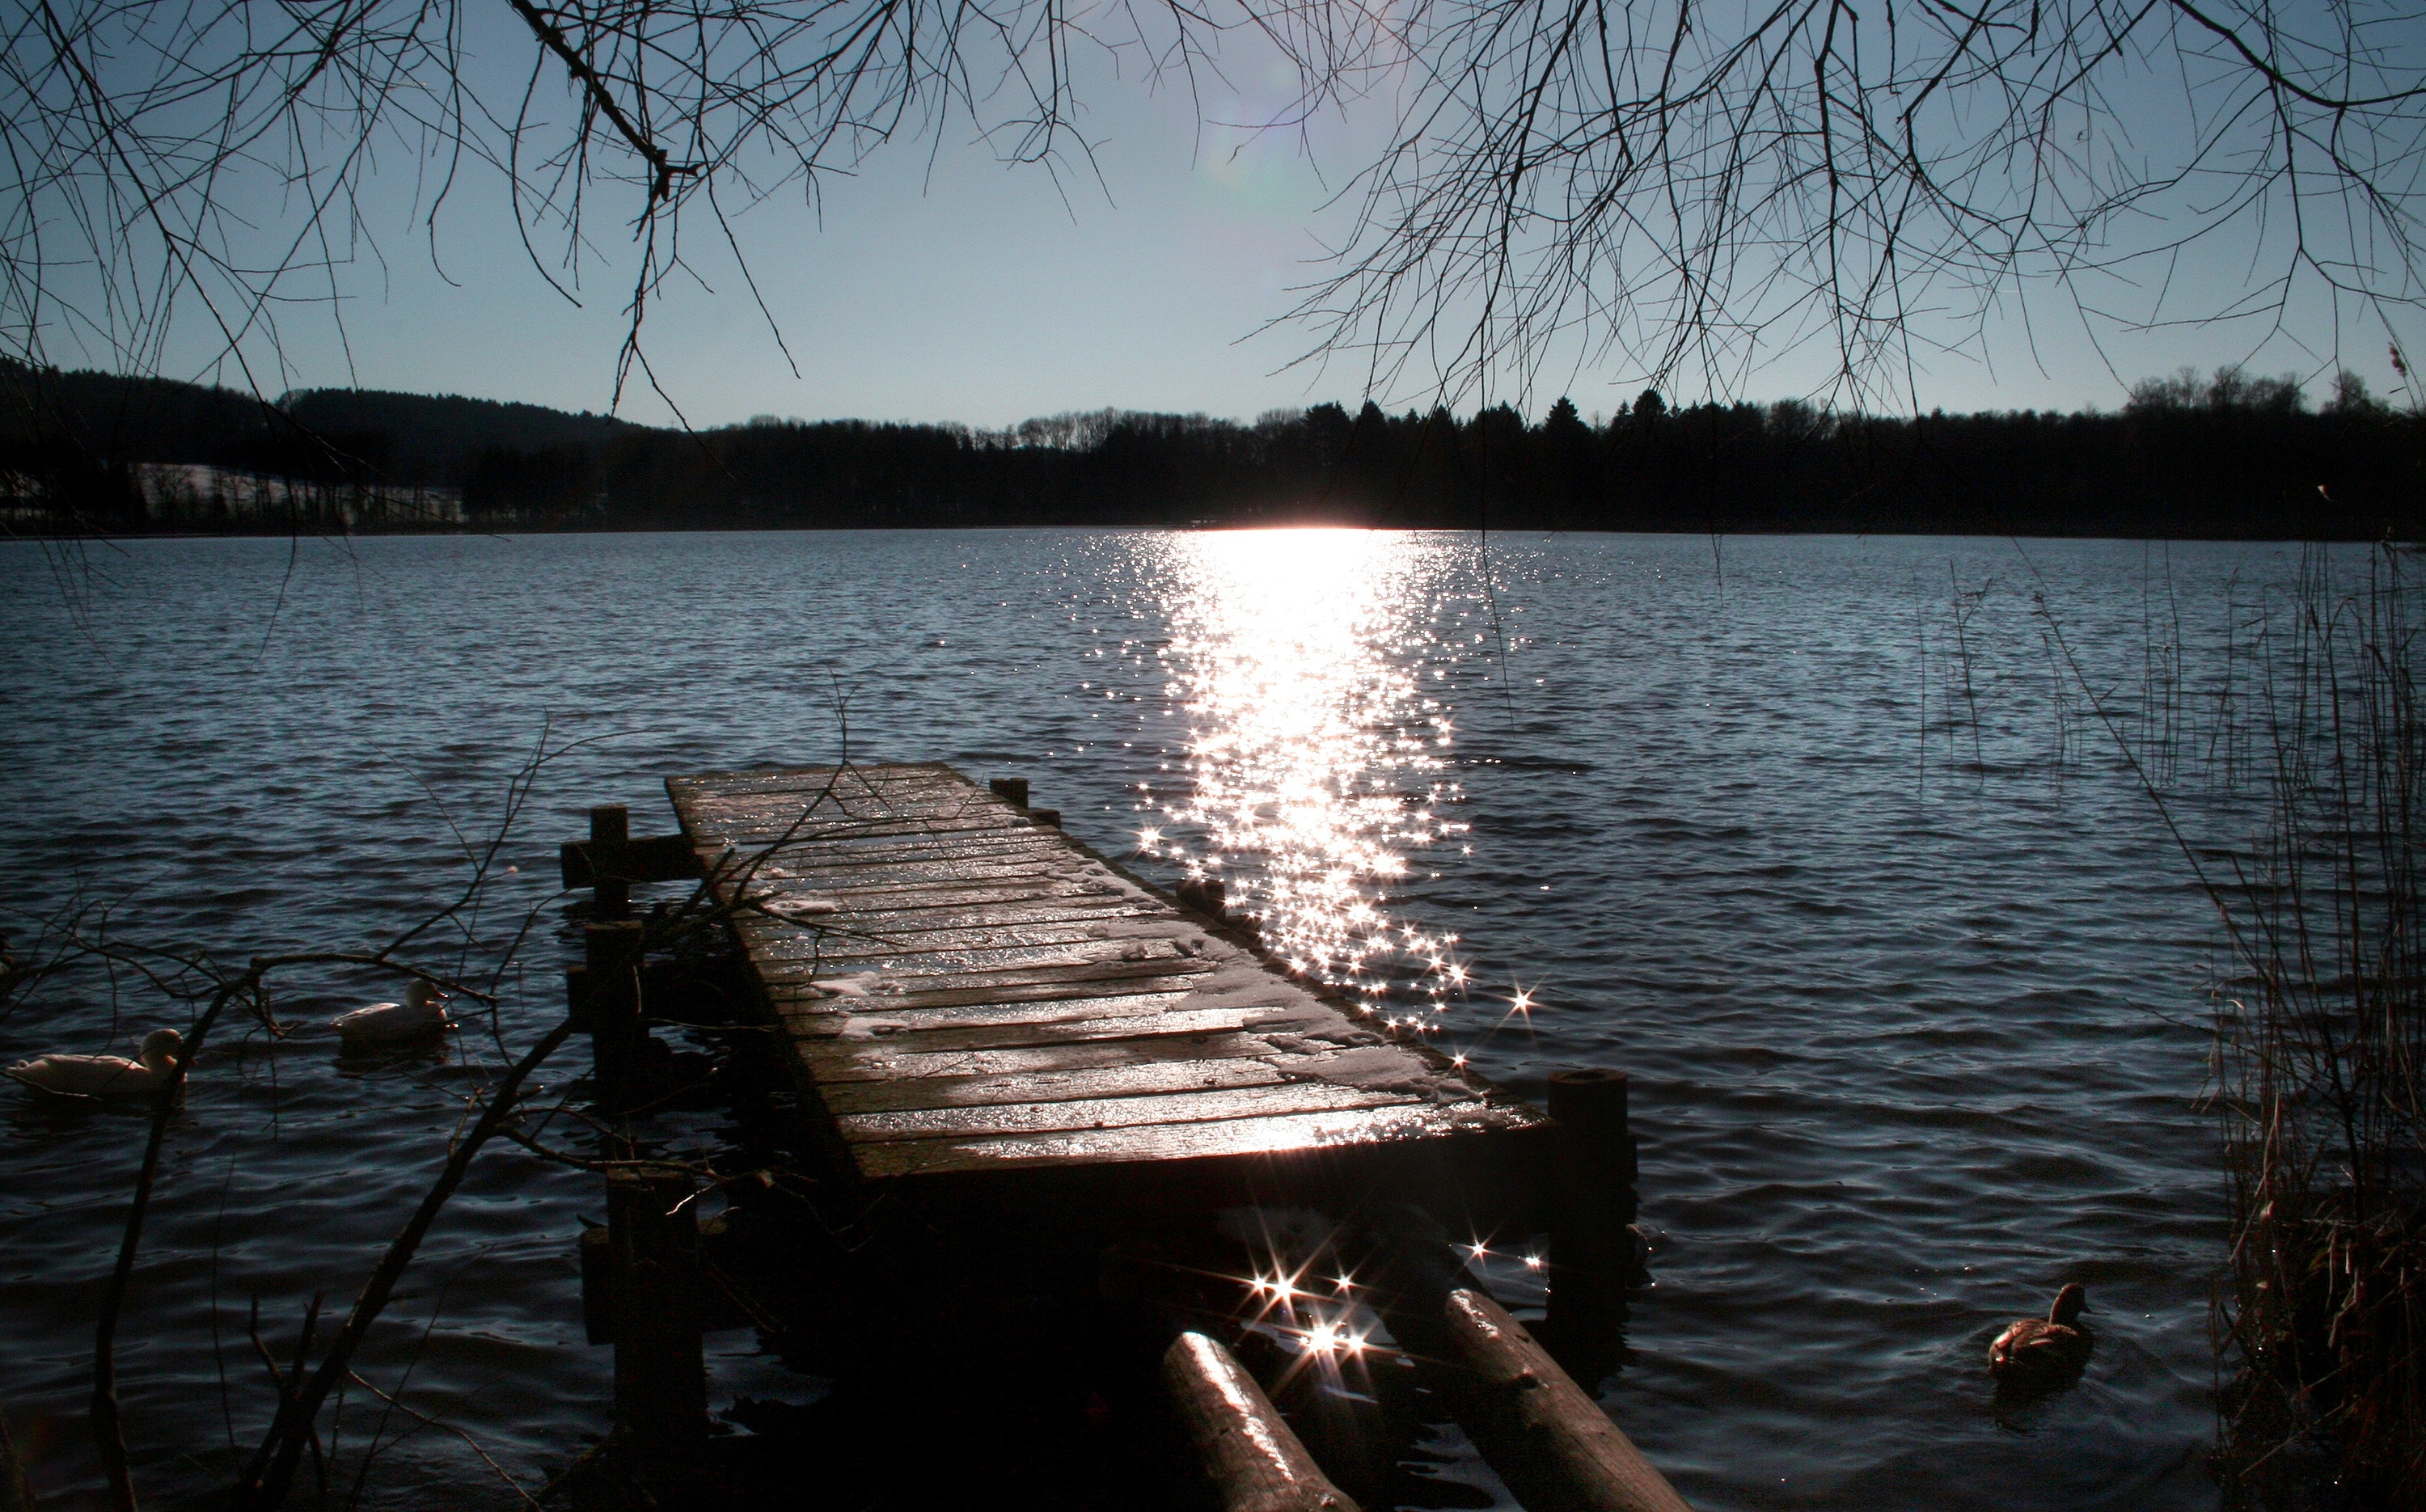
water, sky, lake, tree, natural landscape, evening, river, horizon, morning, sunlight, winter, bank, calm, reflection, sunset, dusk, cloud, loch, pond, reservoir, branch, dock, landscape, water bird, duck